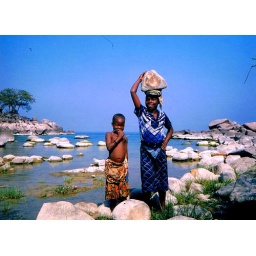
Walk around Likoma island , and just bumped into this 2 cute kids... carrying a rock ...